Cocchi Americano

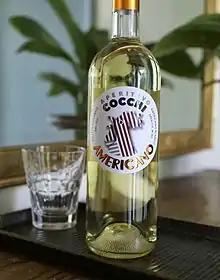
A bottle of Cocchi Americano Bianco, produced by Giulio Cocchi Spumanti

Cocchi Americano (: /ˈkɔkki ameriˈkano/) is a quinine-flavored aperitif wine produced by Giulio Cocchi Spumanti in the Asti province of Italy. Cocchi Americano is a variety of Americano. The wine was developed by Giulio Cocchi, and production began in 1891. Cocchi also produces a pink variety of this aperitif, the "Cocchi Americano Rosa", which is slightly more bitter and aromatic than the standard white Cocchi Americano.